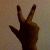
The image shows a hand gesture representing the number 3 in Indian Sign Language.